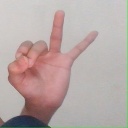
अक्षर: ण